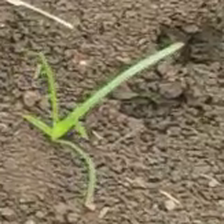
Weed species: Digitaria_SP_(Digitaria Sanguinalis )